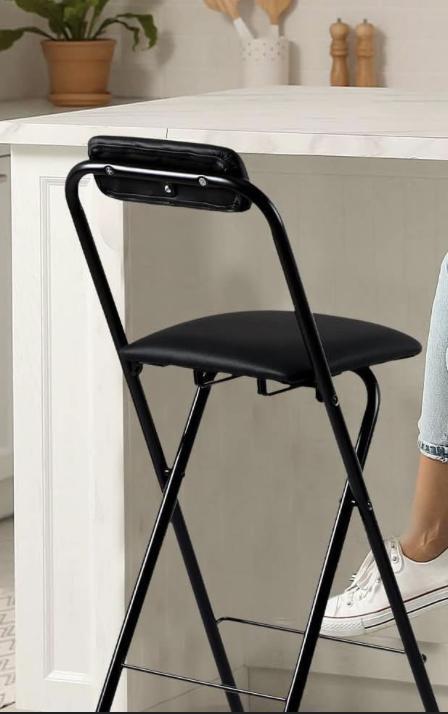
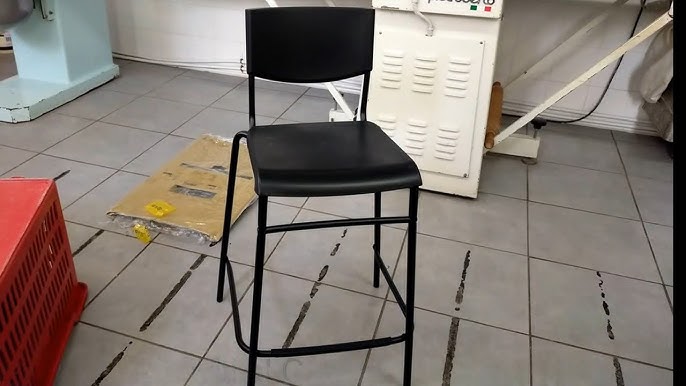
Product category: stool
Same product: no